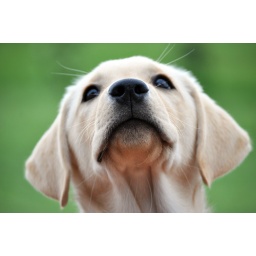
Our guide dog puppy in training, Bess, at twelve weeks old.